Banbury railway station

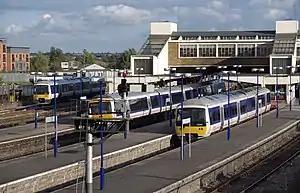
The north end of Banbury station in 2011

Banbury railway station serves the historic market town of Banbury in Oxfordshire, England. The station is a stop on the Chiltern Main Line; it is operated by Chiltern Railways and has four platforms in use.